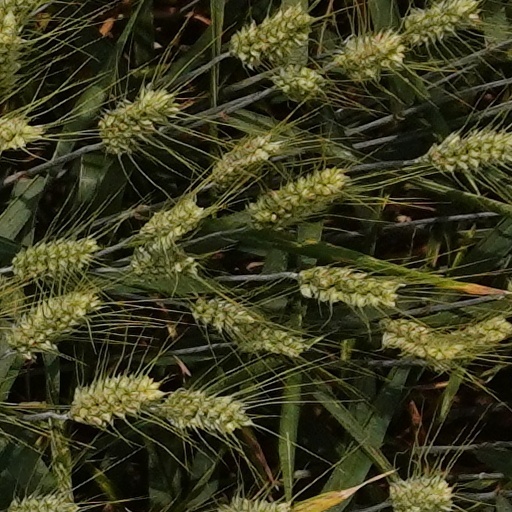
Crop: wheat